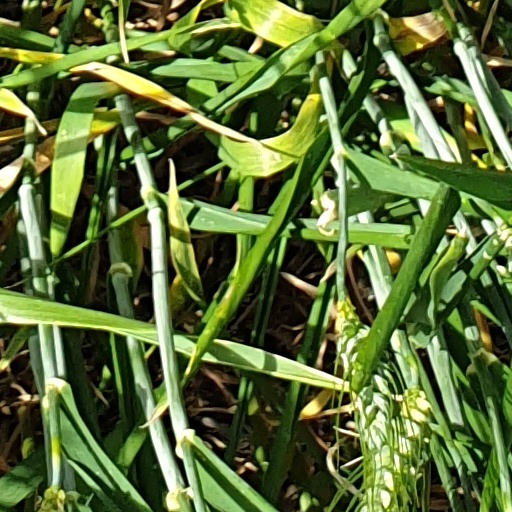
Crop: wheat